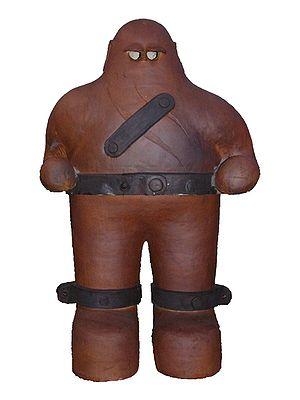
Golem de Prague.